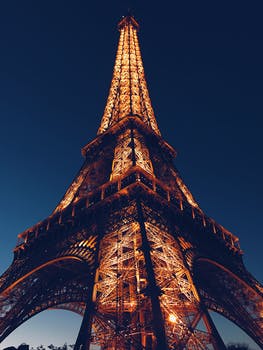
Label: No Watermark